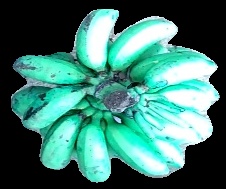
Variety: rasbale
Grade: grade3